Maia and Marco

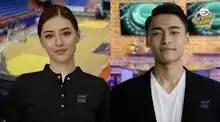
Avatars of Maia (left) and Marco (right)

Maia and Marco are artificial intelligence used by GMA Network. Unveiled in 2023, they are used to fulfill the role of sports newscasters.